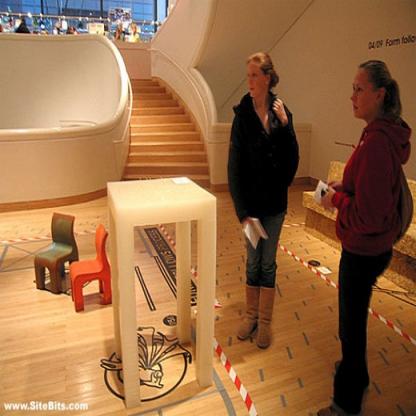
Scene: Indoor